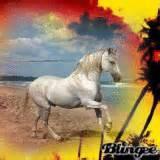
horse